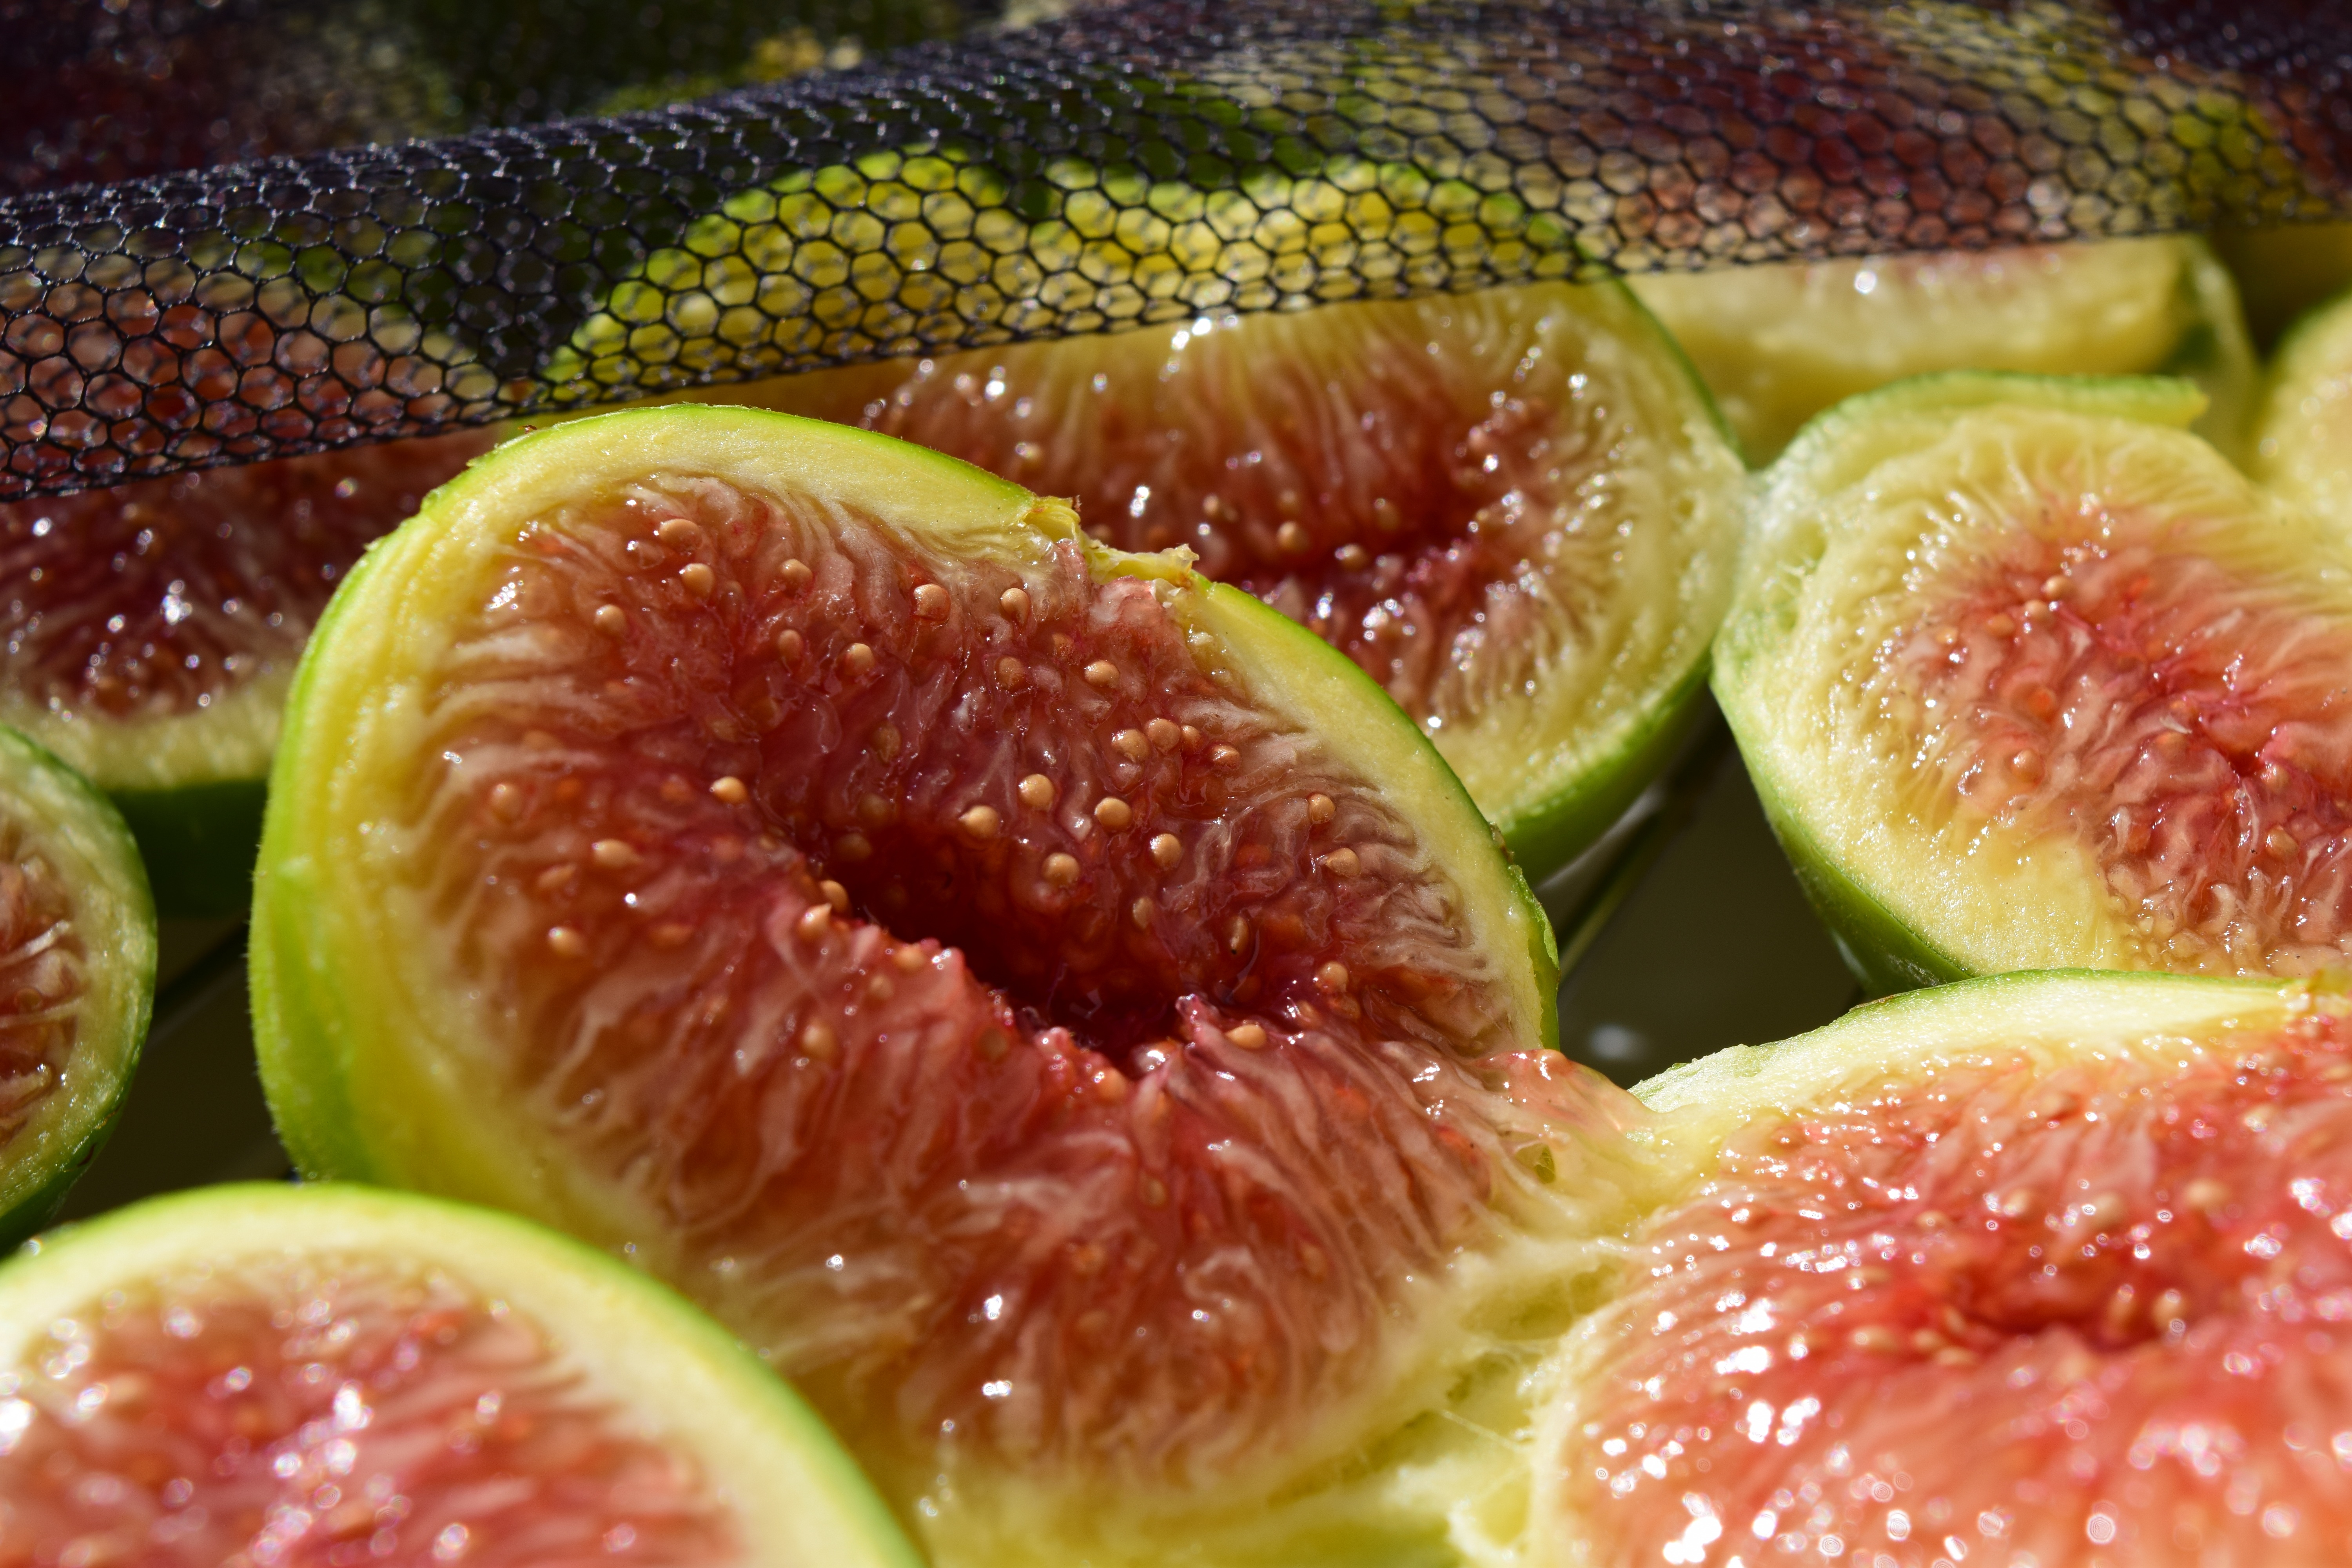
nature, open, plant, fruit, sweet, ripe, food, mediterranean, produce, healthy, close, eat, delicious, fruits, figs, vitamins, frisch, sliced, ficus, flowering plant, cut in half, fig fruit, real coward, common fig, land plant